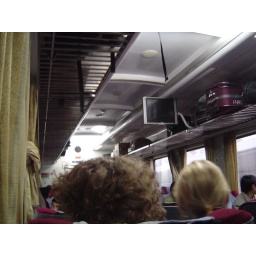
Reaching Hanoi in train - a/c soft seats are a lil crampy